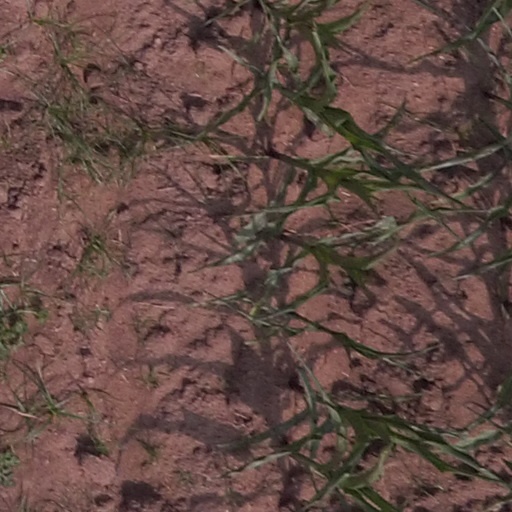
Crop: maize; corn